Thelma Payne

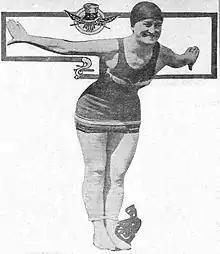
Payne displays her diving form for "The Oregonian", circa 1917.

Payne first joined the swimming and diving team at the Multnomah Athletic Club in 1915. In 1916, "The Oregonian" wrote that Payne was "one of the Multnomah Athletic Club's best swimmers and divers". Around that time, Payne broke her nose and jaw while diving at the Multnomah Athletic Club. She lost half of her upper teeth and required 16 stitches under her chin. During an interview with the Amateur Athletic Foundation of Los Angeles in 1988, Payne said of the incident, "Well, it didn't hurt; I guess that nothing hurts me. I don't know what I'm made of. [...] But I didn't have my hands out. They didn't tell me to put my hands out, so I came down with my hands at my sides, lifted my head to come up, and hit the bottom of the swimming pool." After a short recuperation, Payne returned to the diving board.